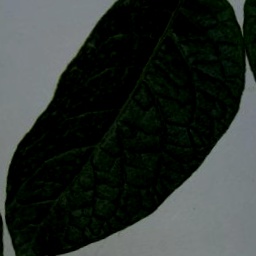
Etiqueta: Sana